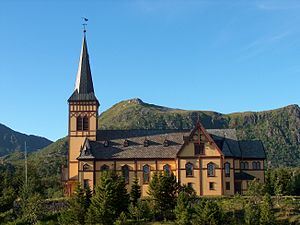
Kabelvåg / Galleri
Kabelvåg er et fiskevær og et byområde i Vågan kommune i Lofoten i Nordland med 1.844 indbyggere, som ligger på sydsiden af Austvågøy.